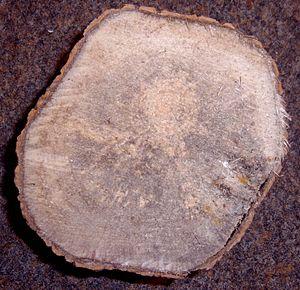
Les peupliers sont des arbres du genre Populus de la famille des Salicacées.